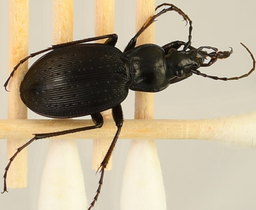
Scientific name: Carabus goryi
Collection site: Mountain Lake Biological Station NEON (MLBS), plot MLBS_009